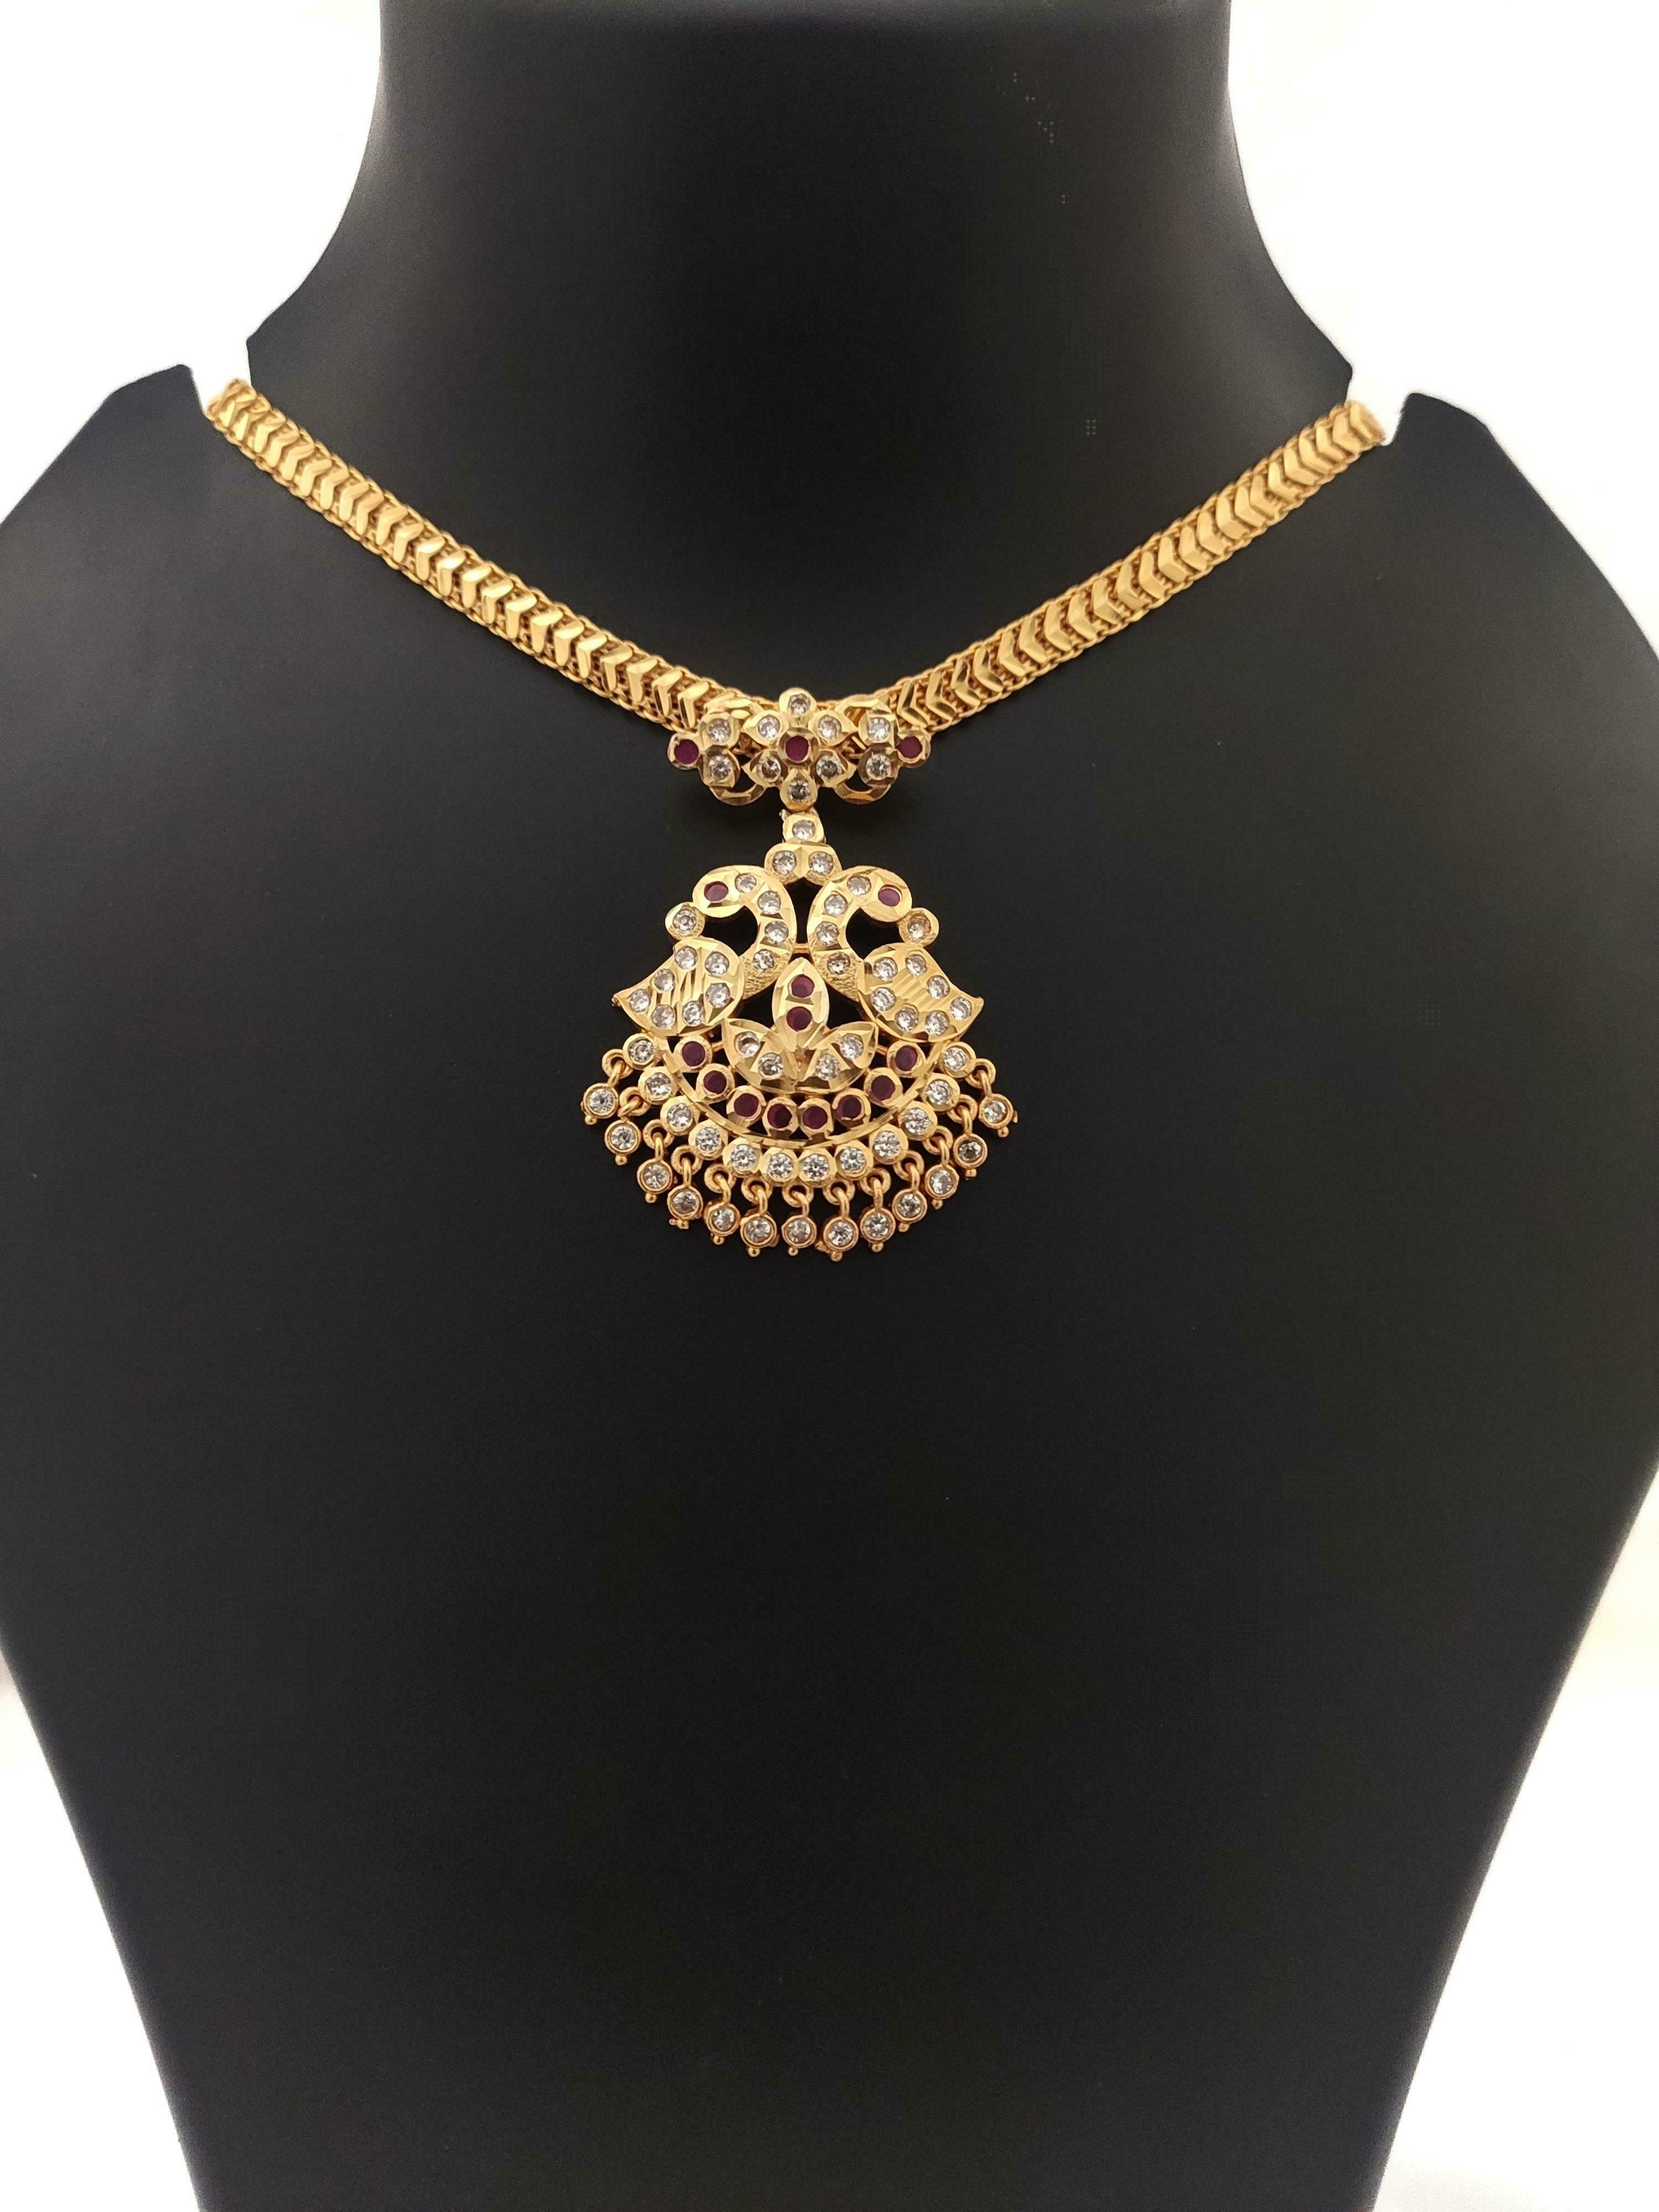
Hanaa Women Gold-Plated Brass 5 Metal Impon Attigai Jewellery Necklace Chain
Type: Necklaces & Pendants
Brand: Hanaa
Price: Rs. 606
 The Brand of HANAA jewelry comes with the coating of Micro Gold Plating on it, which makes it look similar to real 22-karat jewelry. The Brand Of Hanaa Providing you the premium quality products and Our main intention is to satisfy the customer needs. The product gives you stylish look, traditional and modern. This is the Hottest collection of fashion Jewellery.
Features: Base Material - Brass,Chain Type - Anchor,Clasp Type - Fold Over,Chain and Necklace Length - 24 inch,Chain and Necklace Thickness - 1.5 mm
Included: Pack of 1 x 5 Metal Impon Attigai Jewellery Necklace Chain